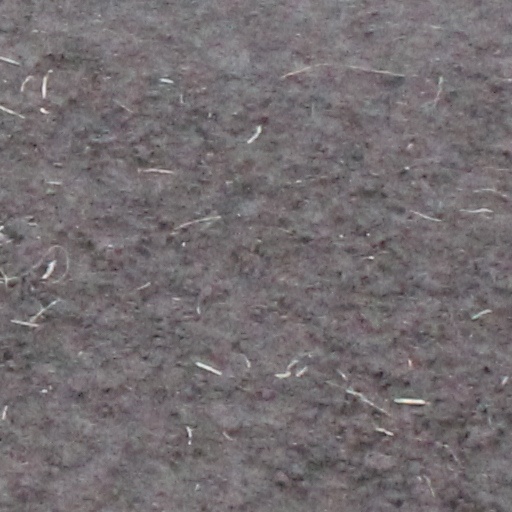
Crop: wheat